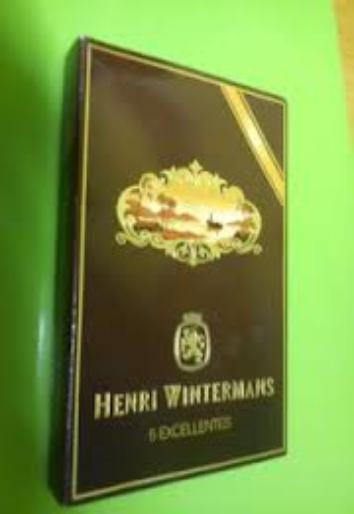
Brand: Henri Wintermans
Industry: Clothes